Patriarch Kirill of Moscow

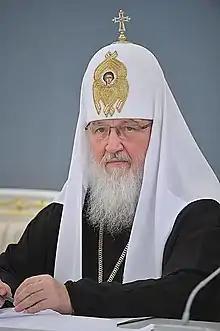
""We do not want to fight with anyone. Russia has never attacked anyone. It is surprising that a large and powerful country has never attacked anyone, it has only defended its borders.""

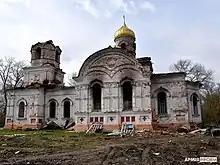
Church of the Ascension in Lukashivka village (Chernihiv Oblast of Ukraine) after fighting in April 2022

In 2012, Kirill was accused of wearing a Swiss Breguet watch worth over £20,000 (US$30,000). In an interview with Vladimir Solovyov, Kirill said that he owned a Breguet, among other gifts, but he had never worn it. Concerning a photo which appeared to show him wearing the Breguet at a liturgy, Kirill stated